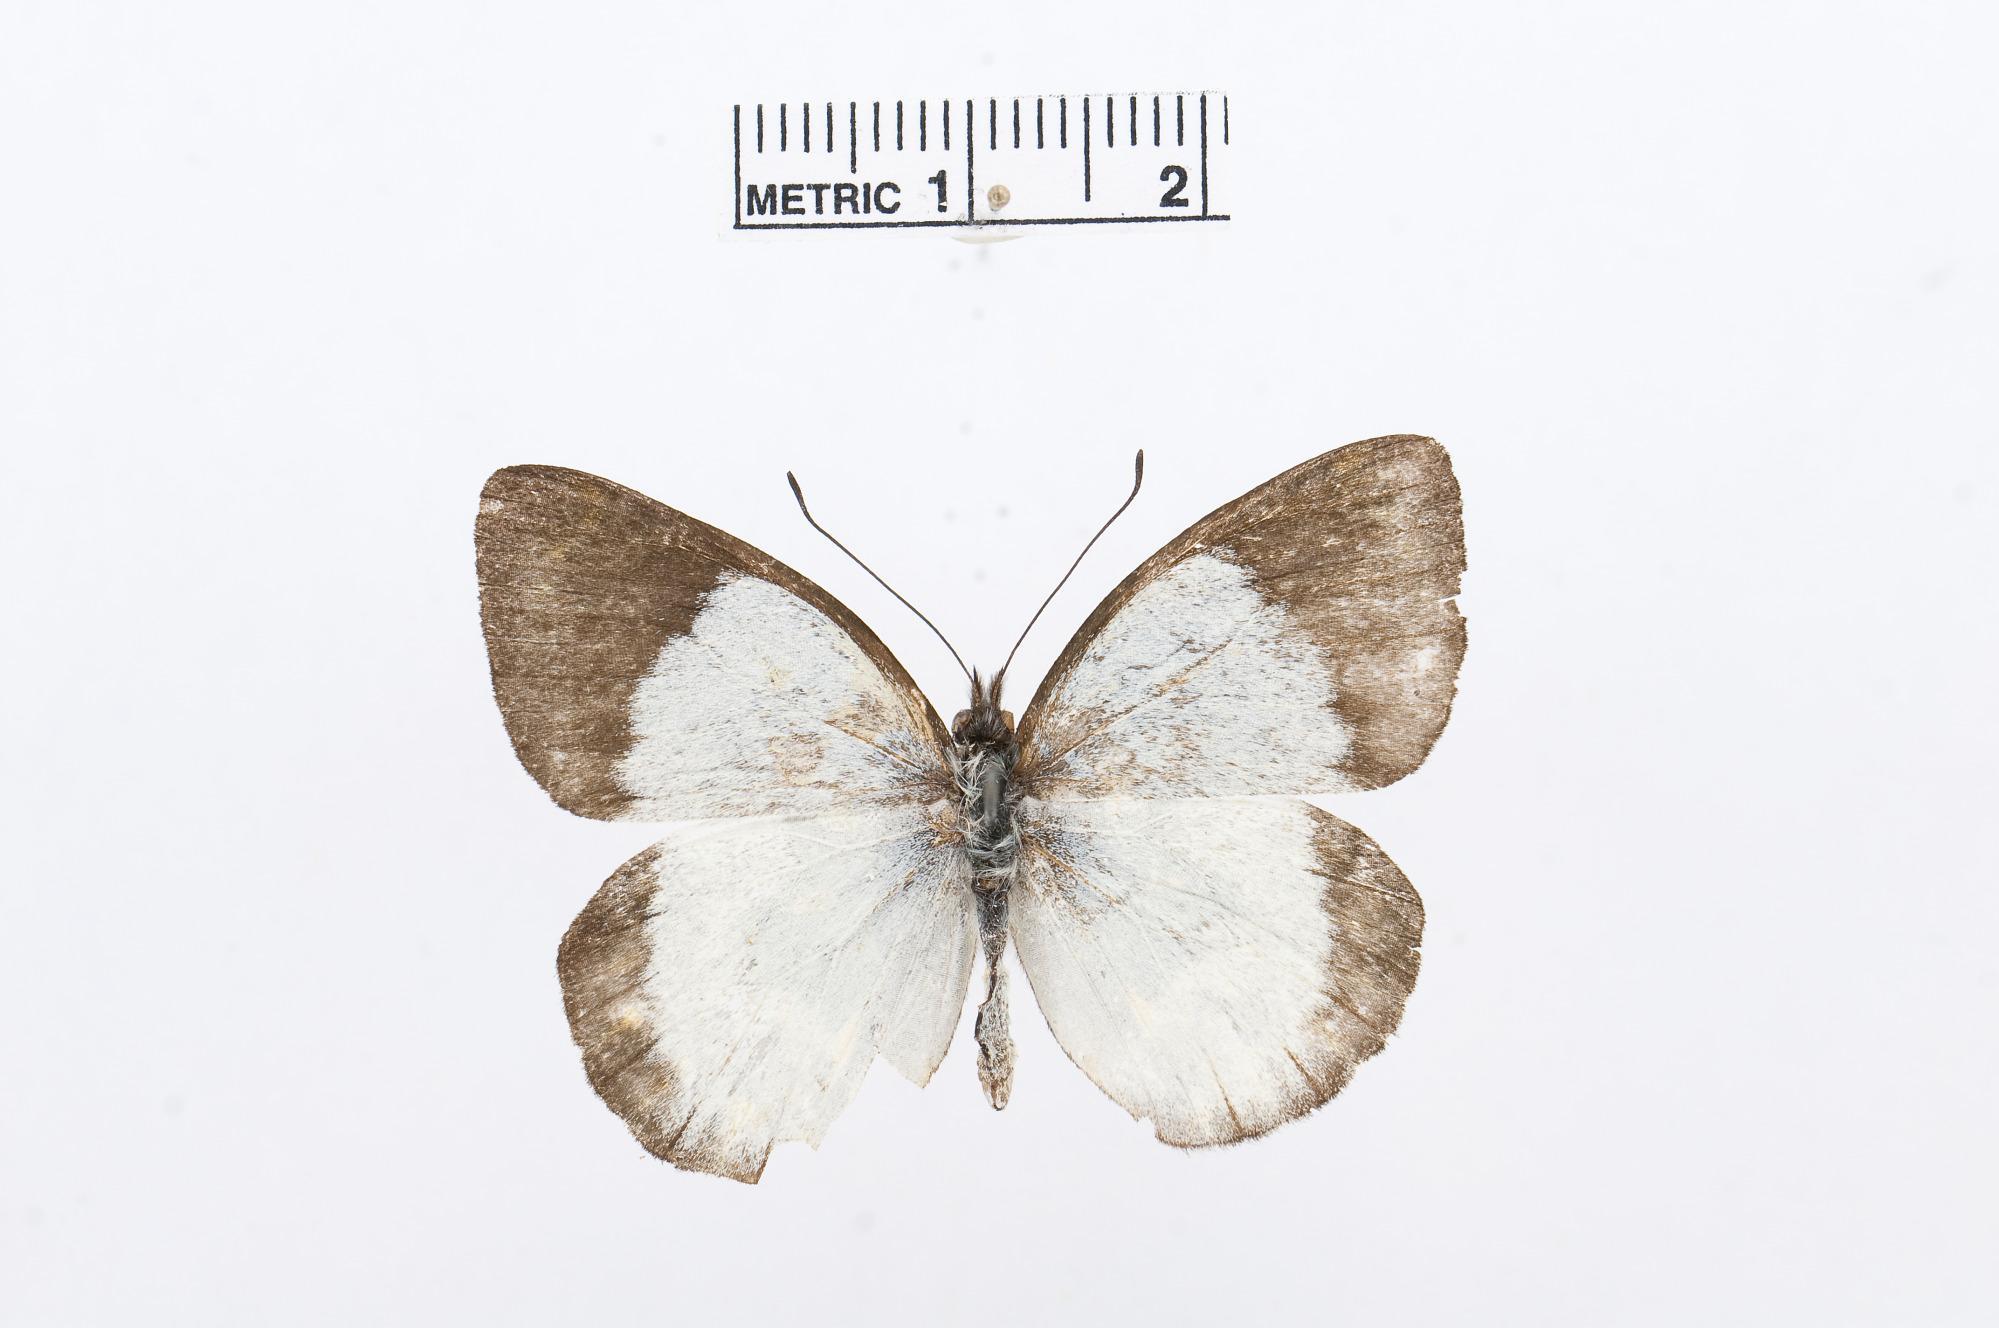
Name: Delias chimbu
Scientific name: Delias chimbu
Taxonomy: Animalia, Arthropoda, Hexapoda, Insecta, Lepidoptera, Pieridae, Pierinae